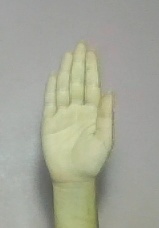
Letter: seen